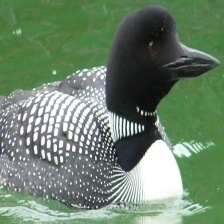
Species: COMMON LOON
Scientific name: GAVIA IMMER